2006 Alamo Bowl

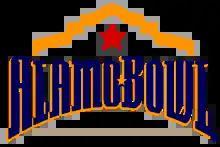
2006 Alamo Bowl logo

The 2006 Alamo Bowl was a college football bowl game, one of the 2006–07 NCAA football bowl games that concluded the 2006 NCAA Division I FBS football season. The game was played in the 65,000-seat Alamodome in San Antonio, Texas on December 30.